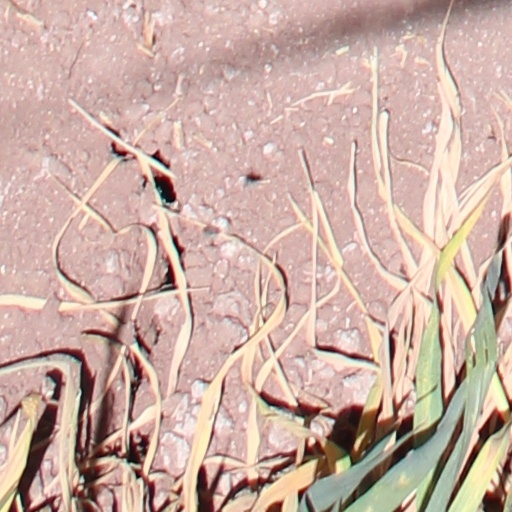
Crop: wheat